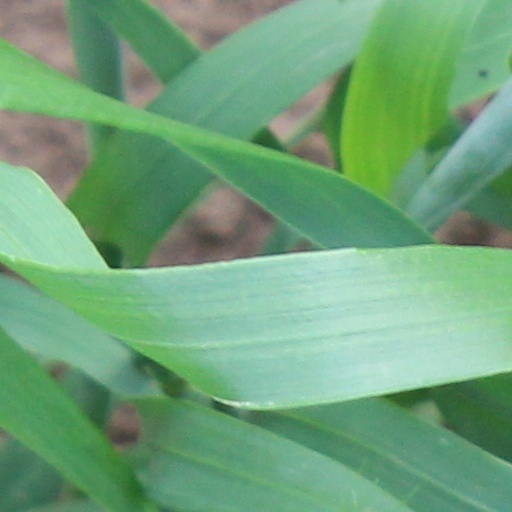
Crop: wheat